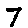
Label: 7